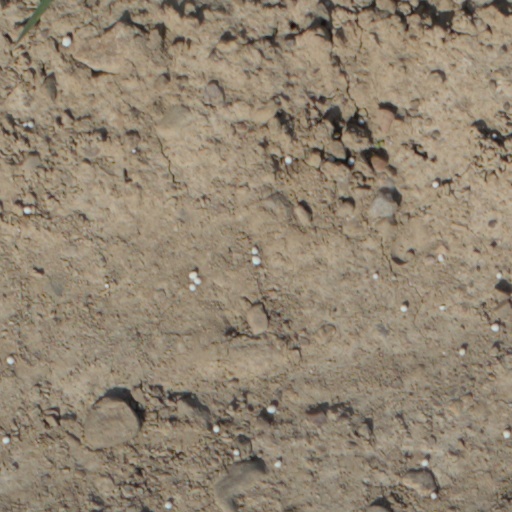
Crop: wheat